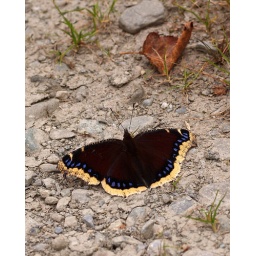
A Mourning Cloak butterfly struts his stuff on an overgrown logging road near Scott's Bog, Pittsburg,NH